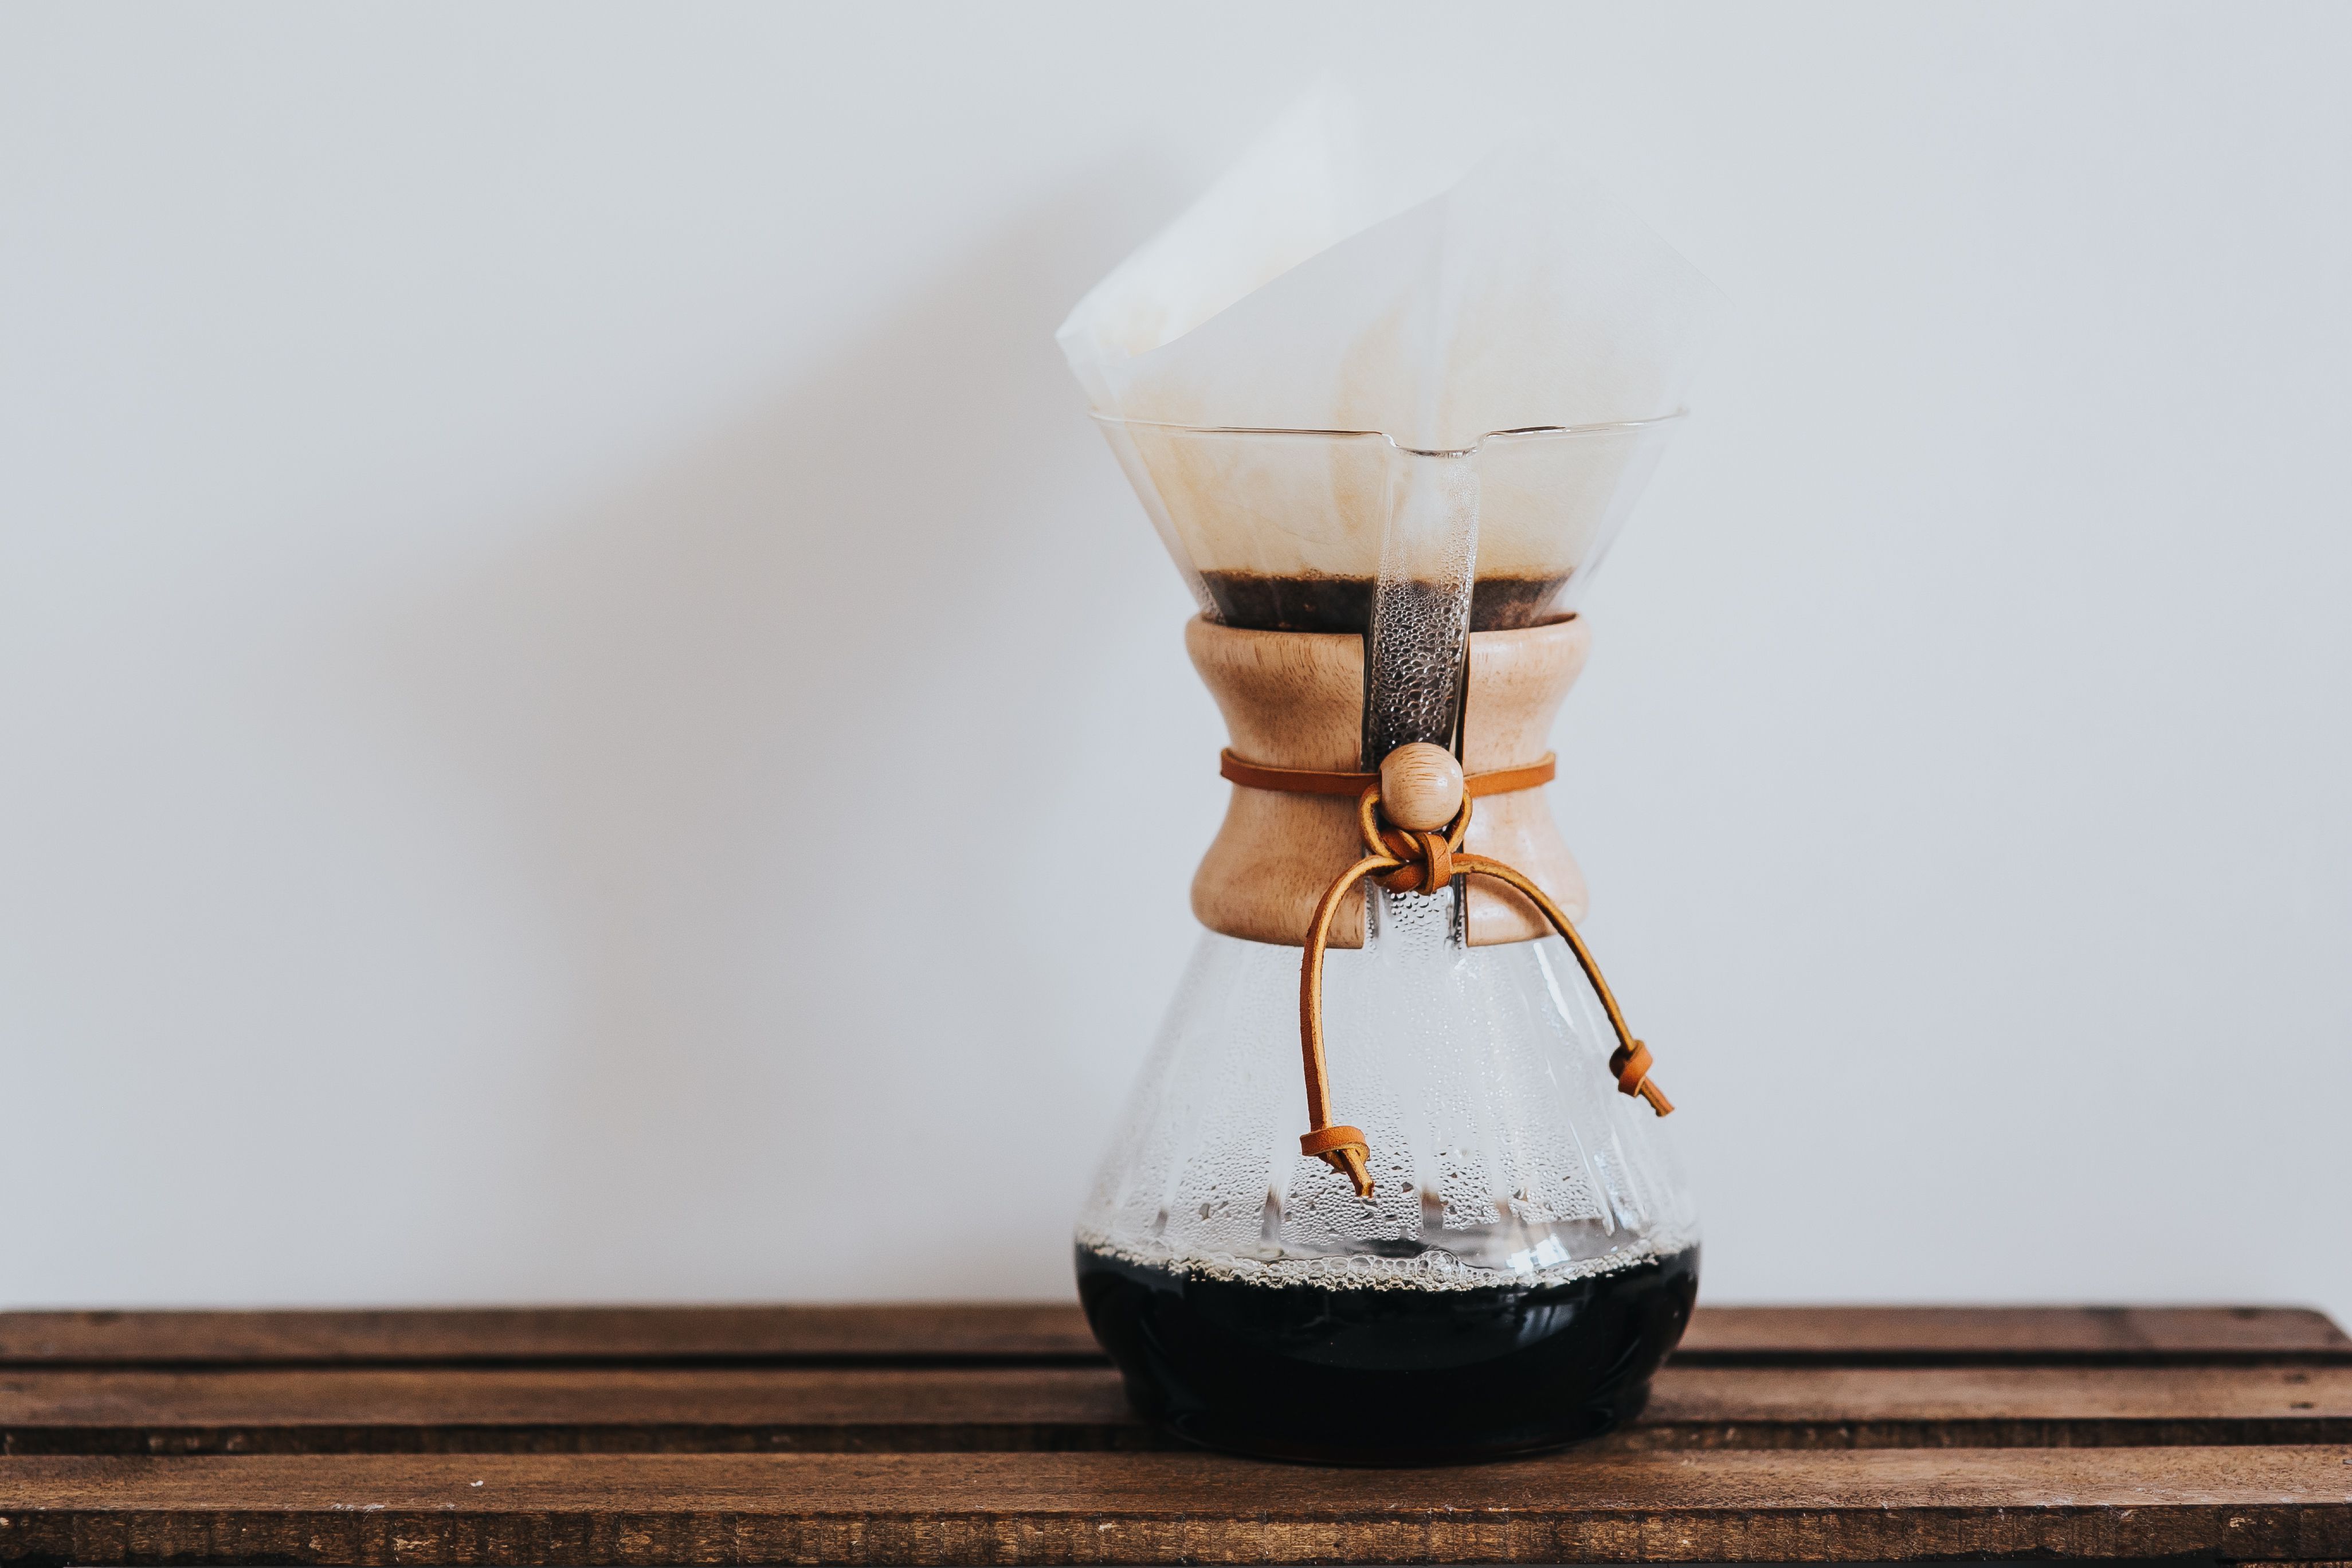
hourglass, drink, small appliance, barware, drinkware